Birth control in the United States

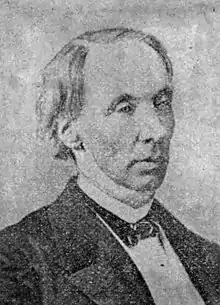
Robert Dale Owen wrote the first book on birth control published in the U.S.

Although contraceptives were relatively common in middle-class and upper-class society, the topic was rarely discussed in public. The first book published in the United States which ventured to discuss contraception was "Moral Physiology; or, A Brief and Plain Treatise on the Population Question", published by Robert Dale Owen in 1831. The book suggested that family planning was a laudable effort, and that sexual gratification – without the goal of reproduction – was not immoral. Owen recommended withdrawal, but he also discussed sponges and condoms. That book was followed by "Fruits of Philosophy: The Private Companion of Young Married People", written in 1832 by Charles Knowlton, which recommended douching. Knowlton was prosecuted in Massachusetts on obscenity charges, and served three months in prison.